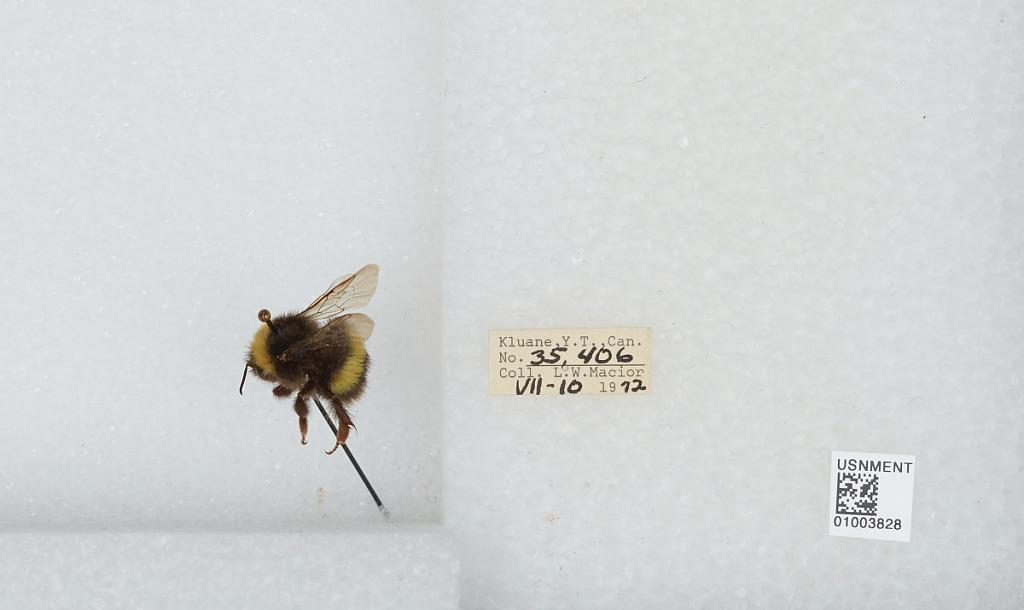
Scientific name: Bombus (Bombus) lucorum (Linnaeus)
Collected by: L. Macior
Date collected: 1972-7-10
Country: Canada
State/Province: Yukon Territory
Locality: Kluane
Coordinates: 60.75, -139.5